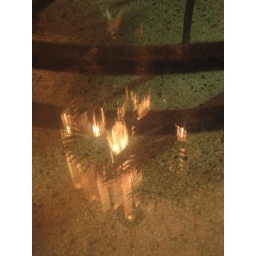
Super pretty reflection in the glass table